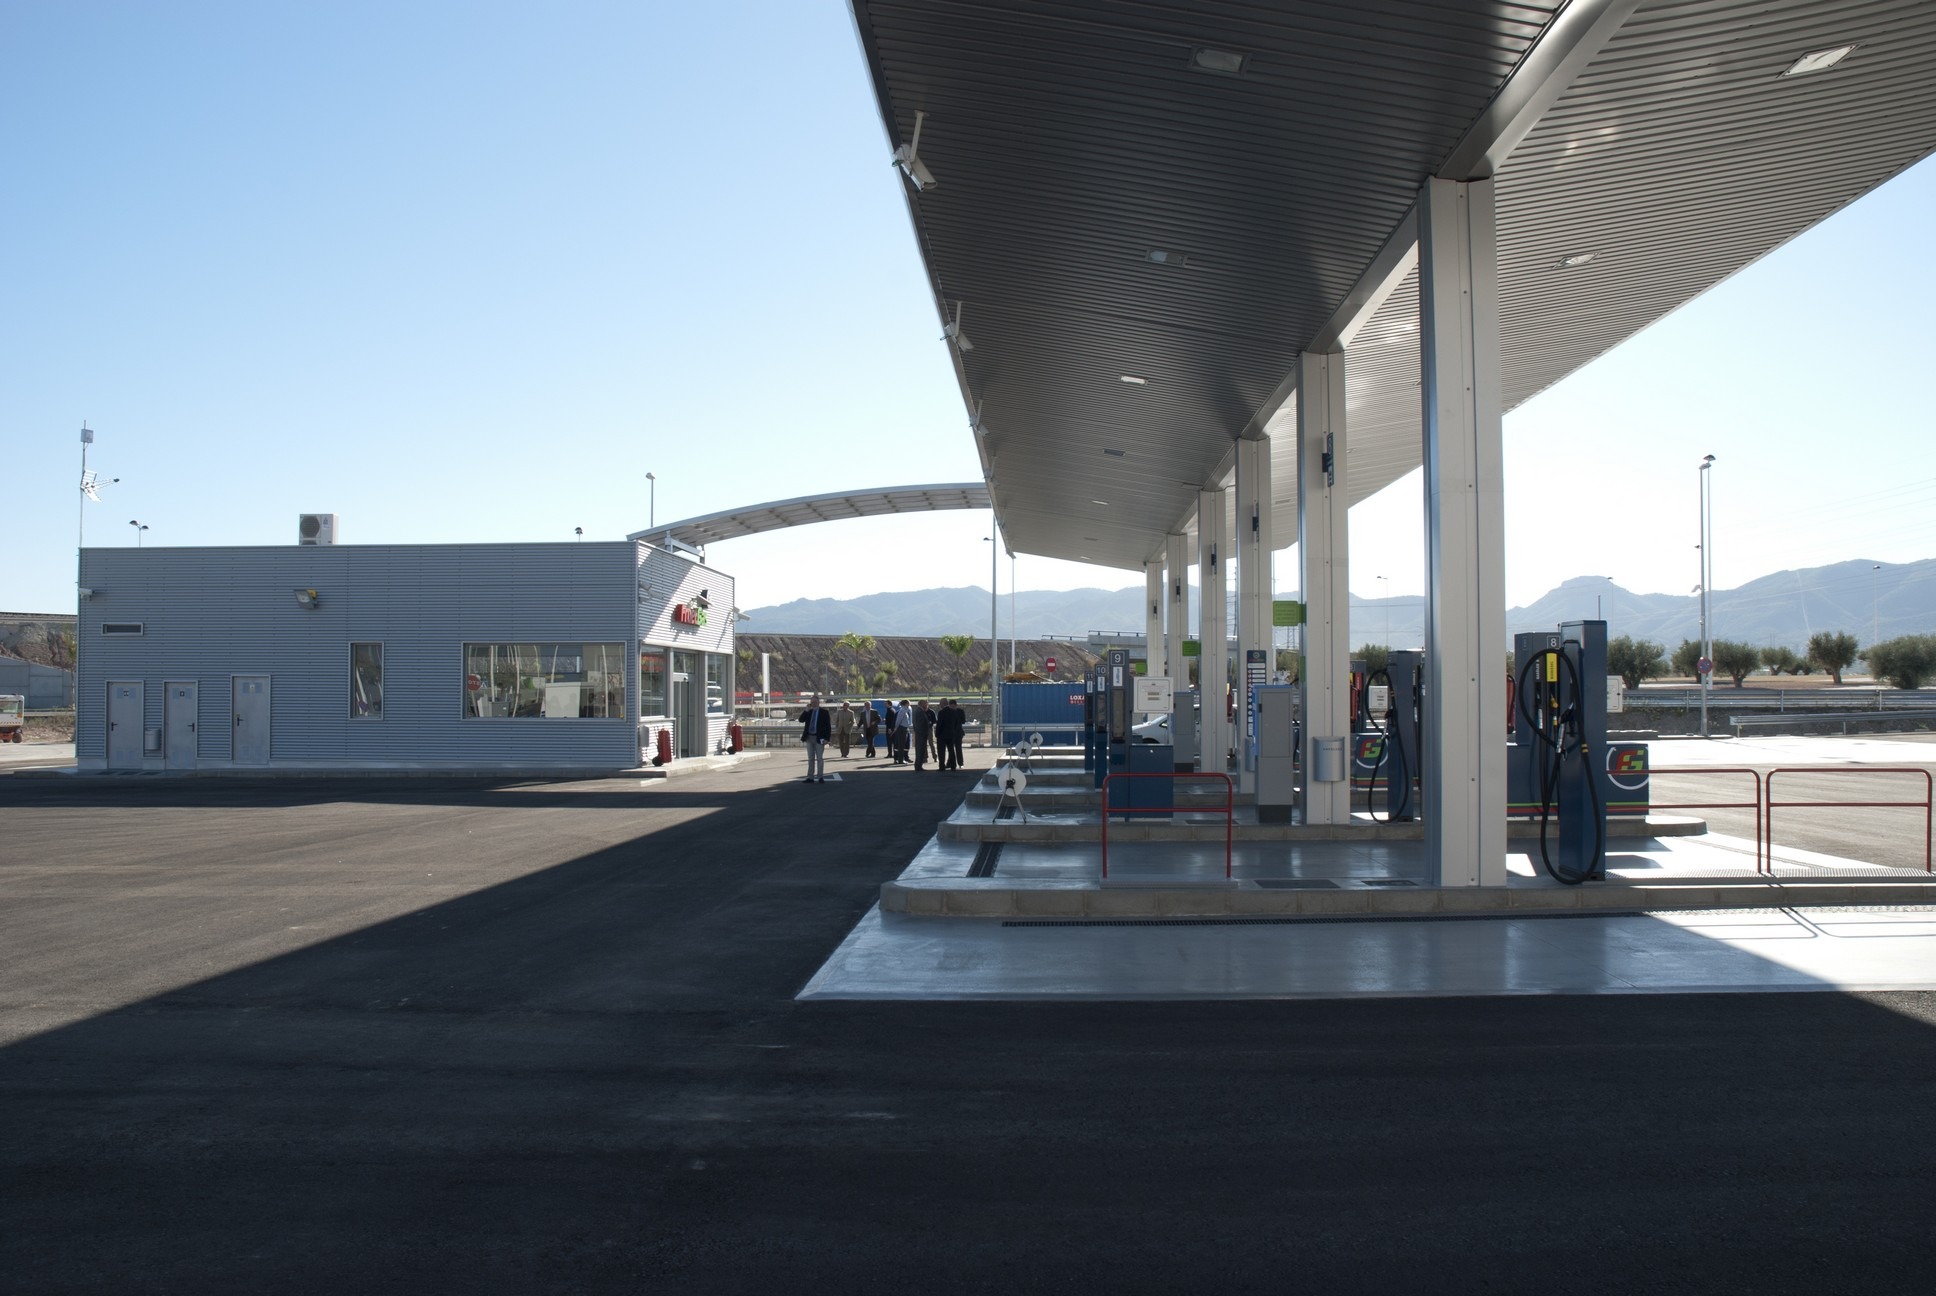
architecture, structure, building, airport, vehicle, professional, petrol station, infrastructure, gasoline, discount, sport venue, froet gas